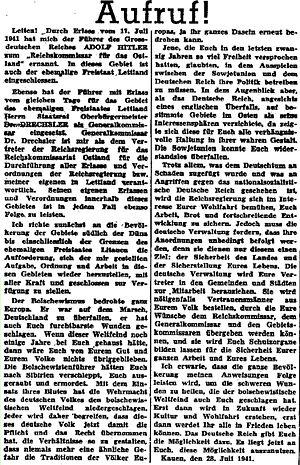
Le Reichskommissariat Ostland est une entité administrative mise en place par le Troisième Reich sur des territoires conquis en 1941 lors de l'opération Barbarossa. Il comprend les territoires des pays baltes et une partie de la Biélorussie. Décidé lors de la conférence du 16 juillet 1941, il fait suite à l'euphorie des premiers succès contre l'Armée rouge, à laquelle participaient notamment Adolf Hitler et Alfred Rosenberg, le Reichskommissariat se transforme rapidement en champs clos de massacres de masse de Juifs de toute l'Europe et de Slaves en vue de réaliser le schéma directeur de l'Est. Cette politique entraîne la création de mouvements de résistance puissamment organisés, dont l'action se révèle décisive lors de la reconquête de ces territoires par les Soviétiques au début de l'été 1944.